Question: Please indicate a possible affordance area of the frisbee that can be used for catching
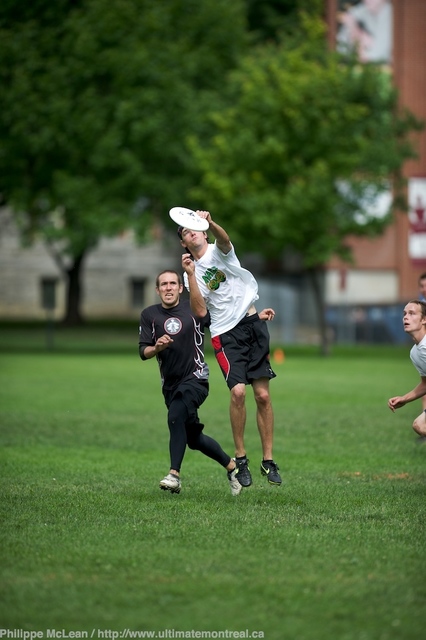
Answer: [161.872, 197.293, 214.805, 238.195]